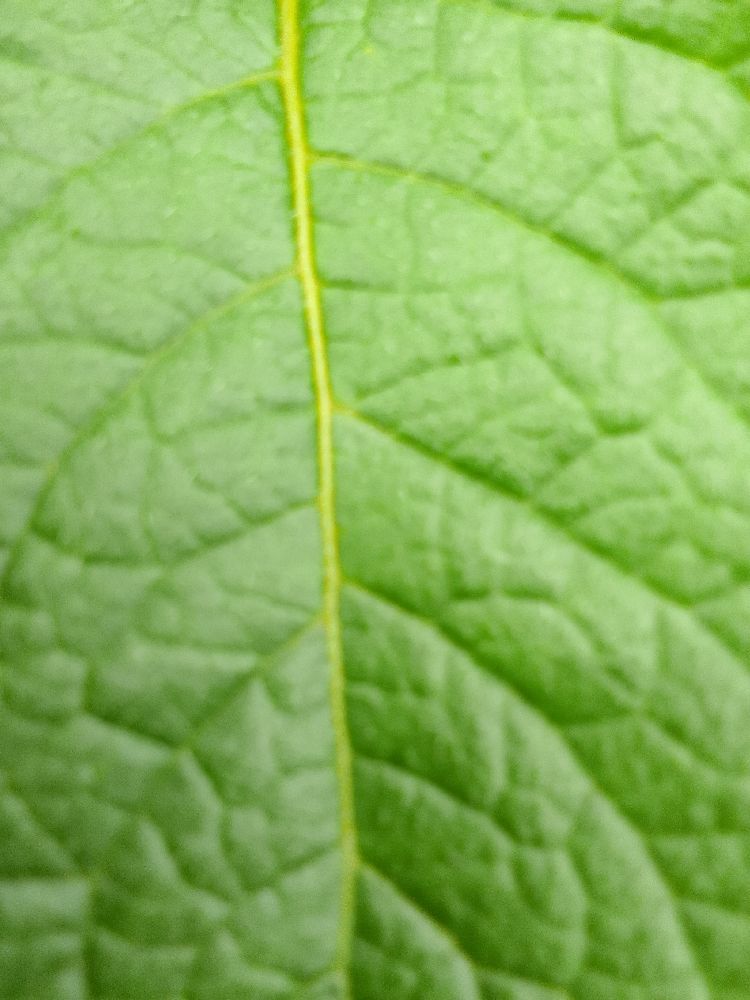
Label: Healthy